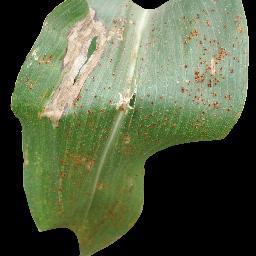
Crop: corn
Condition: (maize)_common_rust